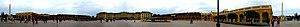
Autriche, Vienne, Château de Schönbrunn Polski: Pałac Schönbrunn w Wiedniu Suomi: Schönbrunnin linna Wienissä, Itävallassa. Kuva otettu talvella.